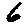
Label: 6